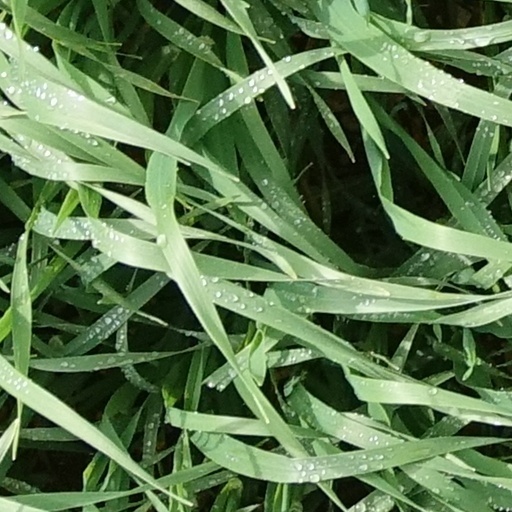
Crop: wheat